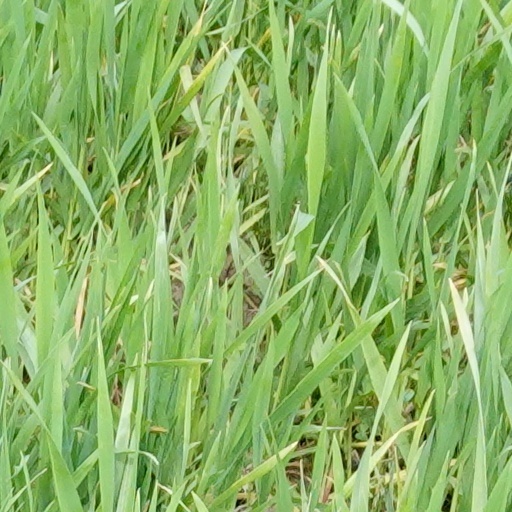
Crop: wheat